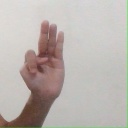
अक्षर: भ